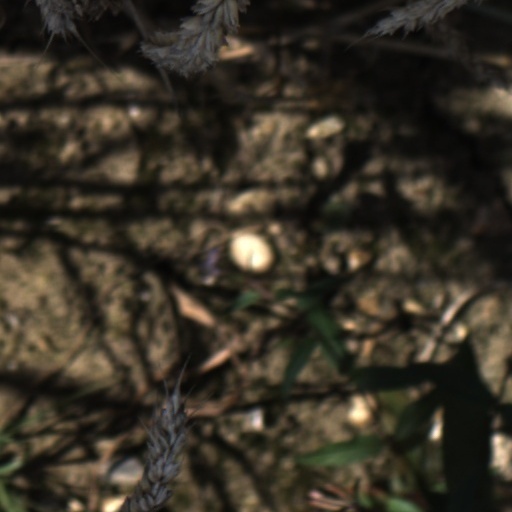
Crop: wheat